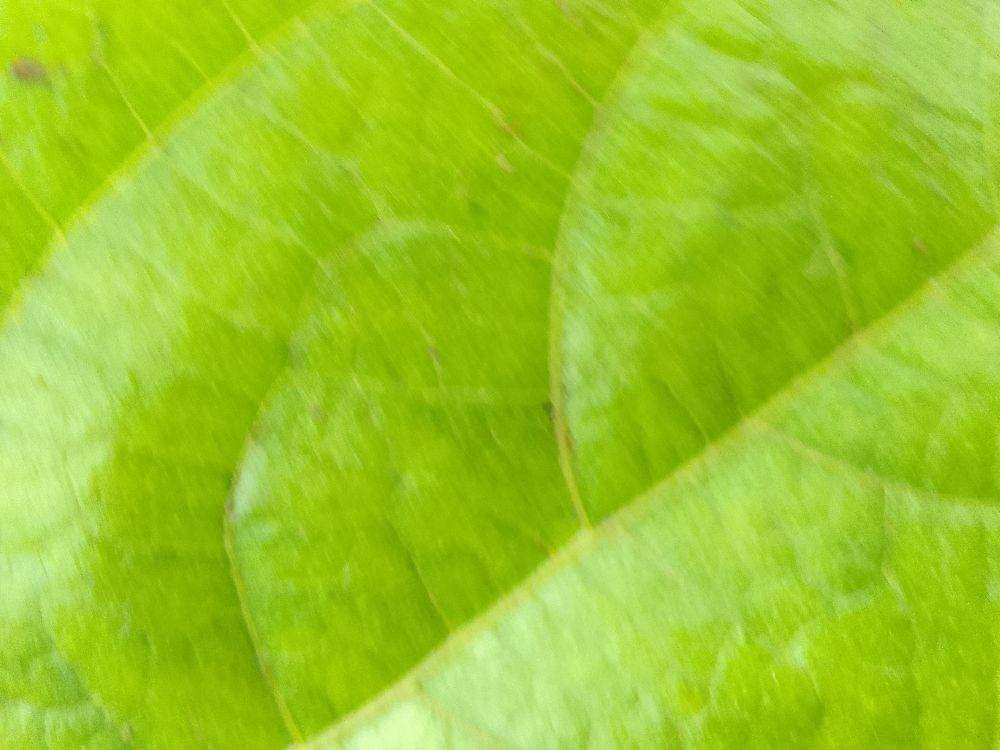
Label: healthy